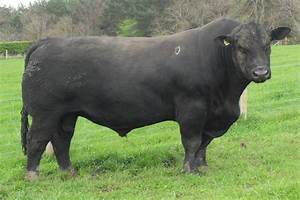
Label: mucca